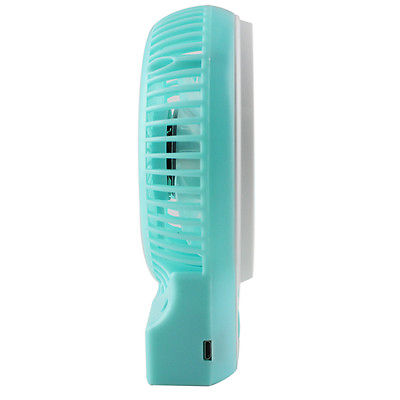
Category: fan